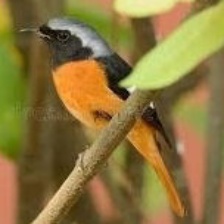
Species: DAURIAN REDSTART
Scientific name: PHOENICURUS AUROREUS